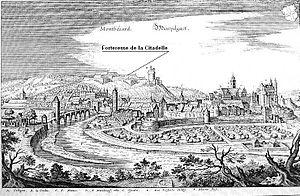
Gravure du 17ième siècle dela forteresse de la Citadelle et des fortifications de Montbéliard.
La Citadelle est le quartier nord-ouest de Montbéliard.